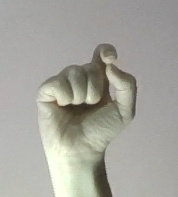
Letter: fa